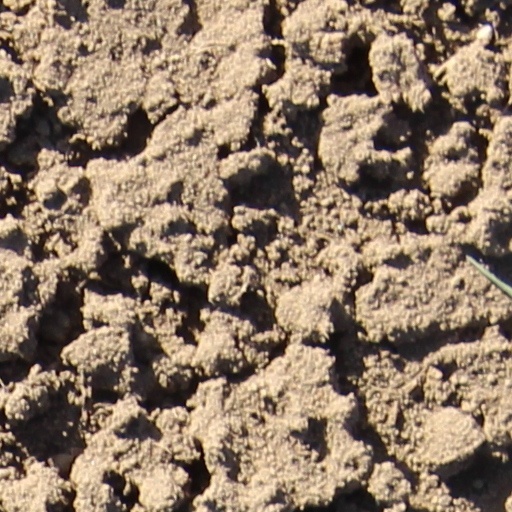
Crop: wheat